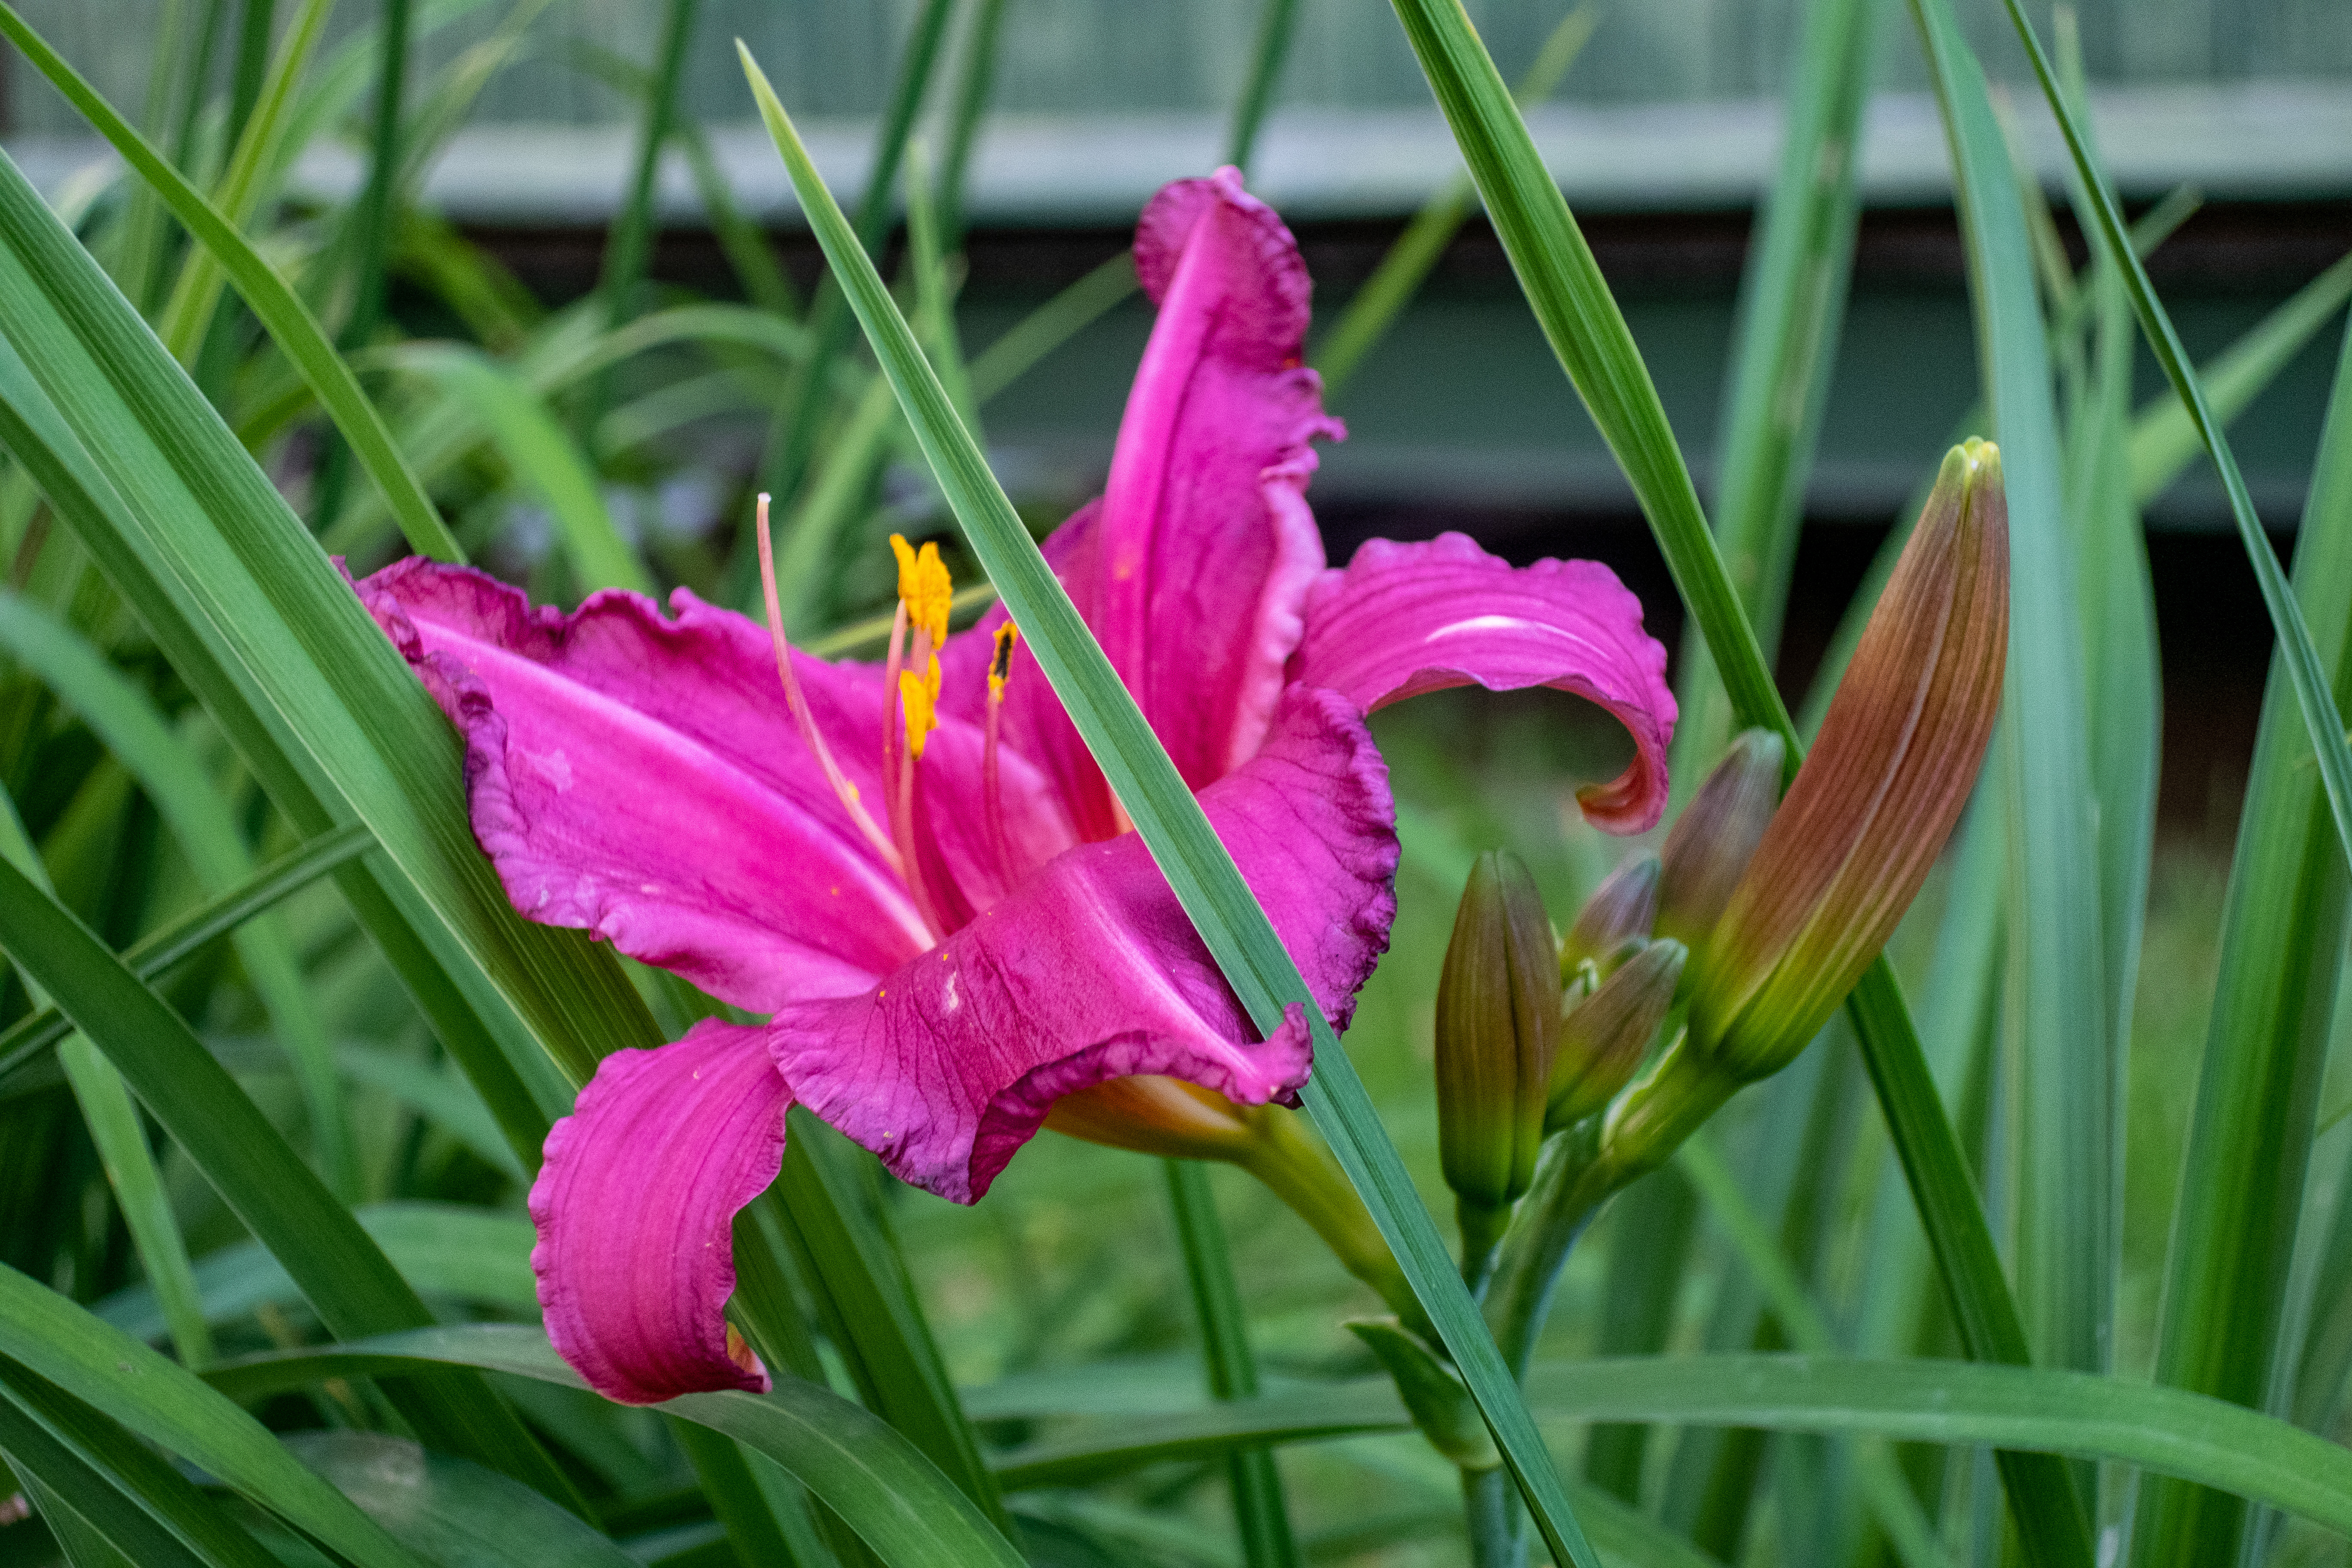
flowers, petals, nature, colorful, flower, flower garden, smell, living, happiness, summer, bloom, plants, garden, village, rural area, plant, botany, petal, terrestrial plant, herbaceous plant, Pedicel, flowering plant, magenta, annual plant, wildflower, vascular plant, perennial plant, grass, plant stem, lily family, monocotyledon, malvales, amaryllis family, iris, evening primrose family, four o clock family